Missing middle housing

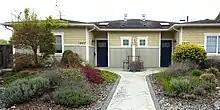
A duplex like those permitted by legislation in Oregon

When discussing medium-density housing, it is important to explore the differences between the approach this type of zoning uses with respect to single-detached housing compared to that traditionally used in the United States and Canada. In the United States and Canada, single-detached homes typically require "large" setbacks for off-street car parking and yards/gardens; while single detached homes in Japan are in many cases similarly large single detached houses but on small plots taking up virtually the entirety of the plot fronting directly on to the street with no requirement for off-street car parking; instead assuming a reliance on public transport rather than cars to meet daily needs. Roads in these areas are slow and drivers are aware they must legally share responsibility for mutual safety with all the other types of road users equally.